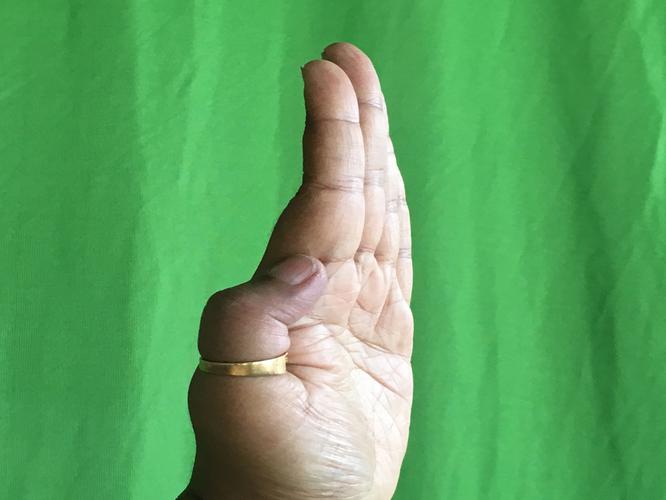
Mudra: Pathaka
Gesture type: single_hand